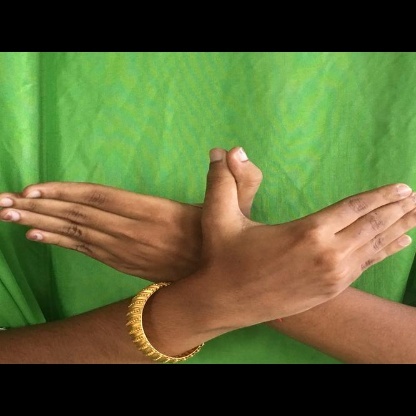
Mudra: Garuda